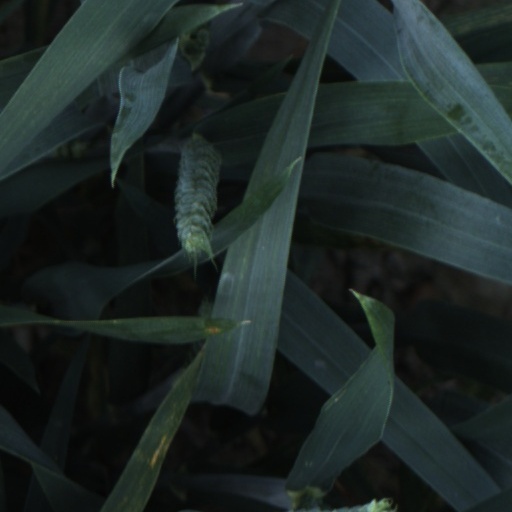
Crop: wheat